Lars Petter Nordhaug

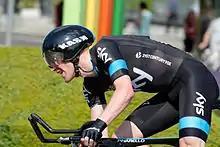
Nordhaug at the 2015 Tour de Suisse

At the 2014 UCI Road World Championships, Nordhaug confirmed that he would be leaving . Team Sky later announced that he would be rejoining the team from 1 January 2015.